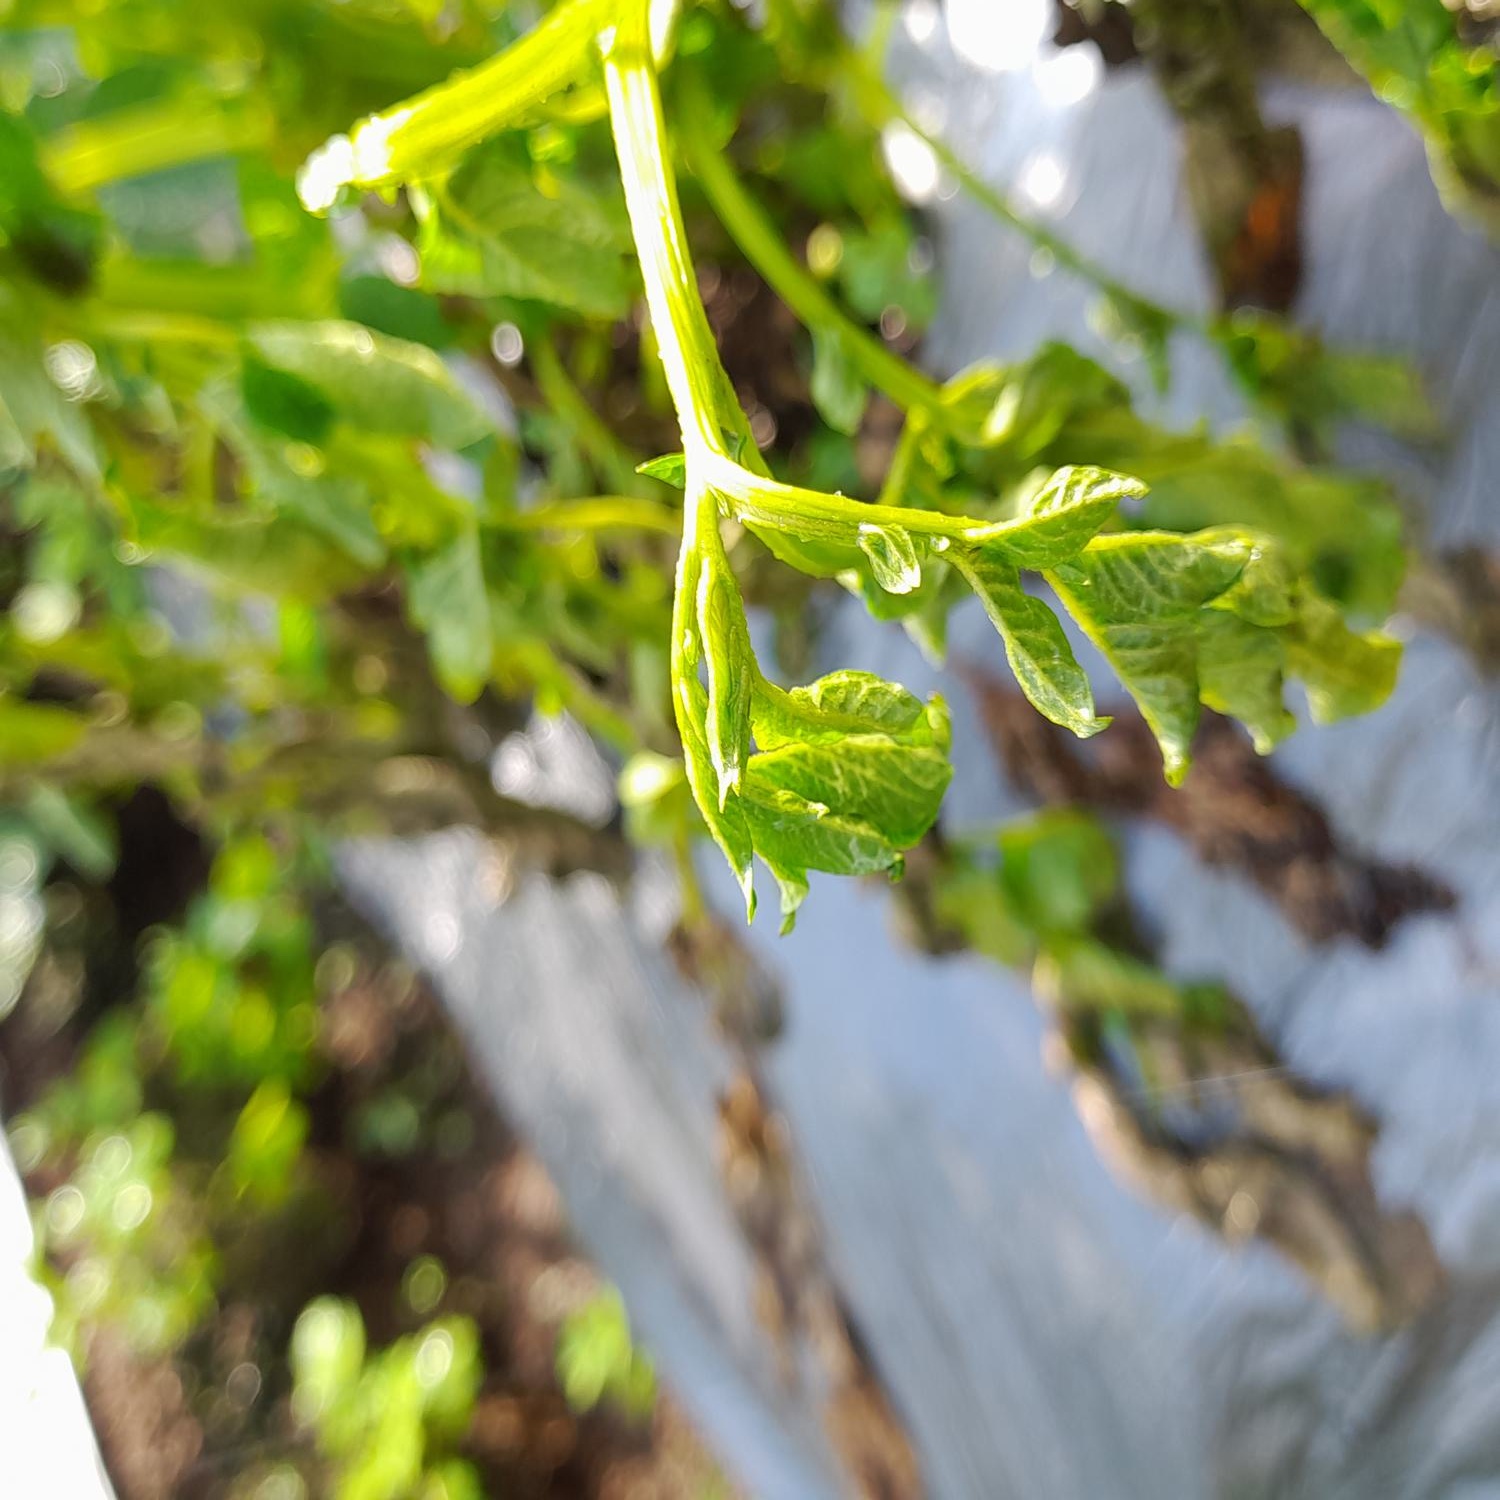
Etiqueta: Pudricion_Parda